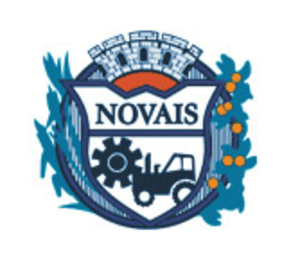
Novais est une ville brésilienne de l'État de São Paulo. Elle se situe par 20° 59′ 32″ de latitude sud et par 48° 55′ 07″ de longitude ouest, à une altitude de 555 mètres. Sa population était estimée à 4 592 habitants en 2010. La municipalité s'étend sur 117 km².